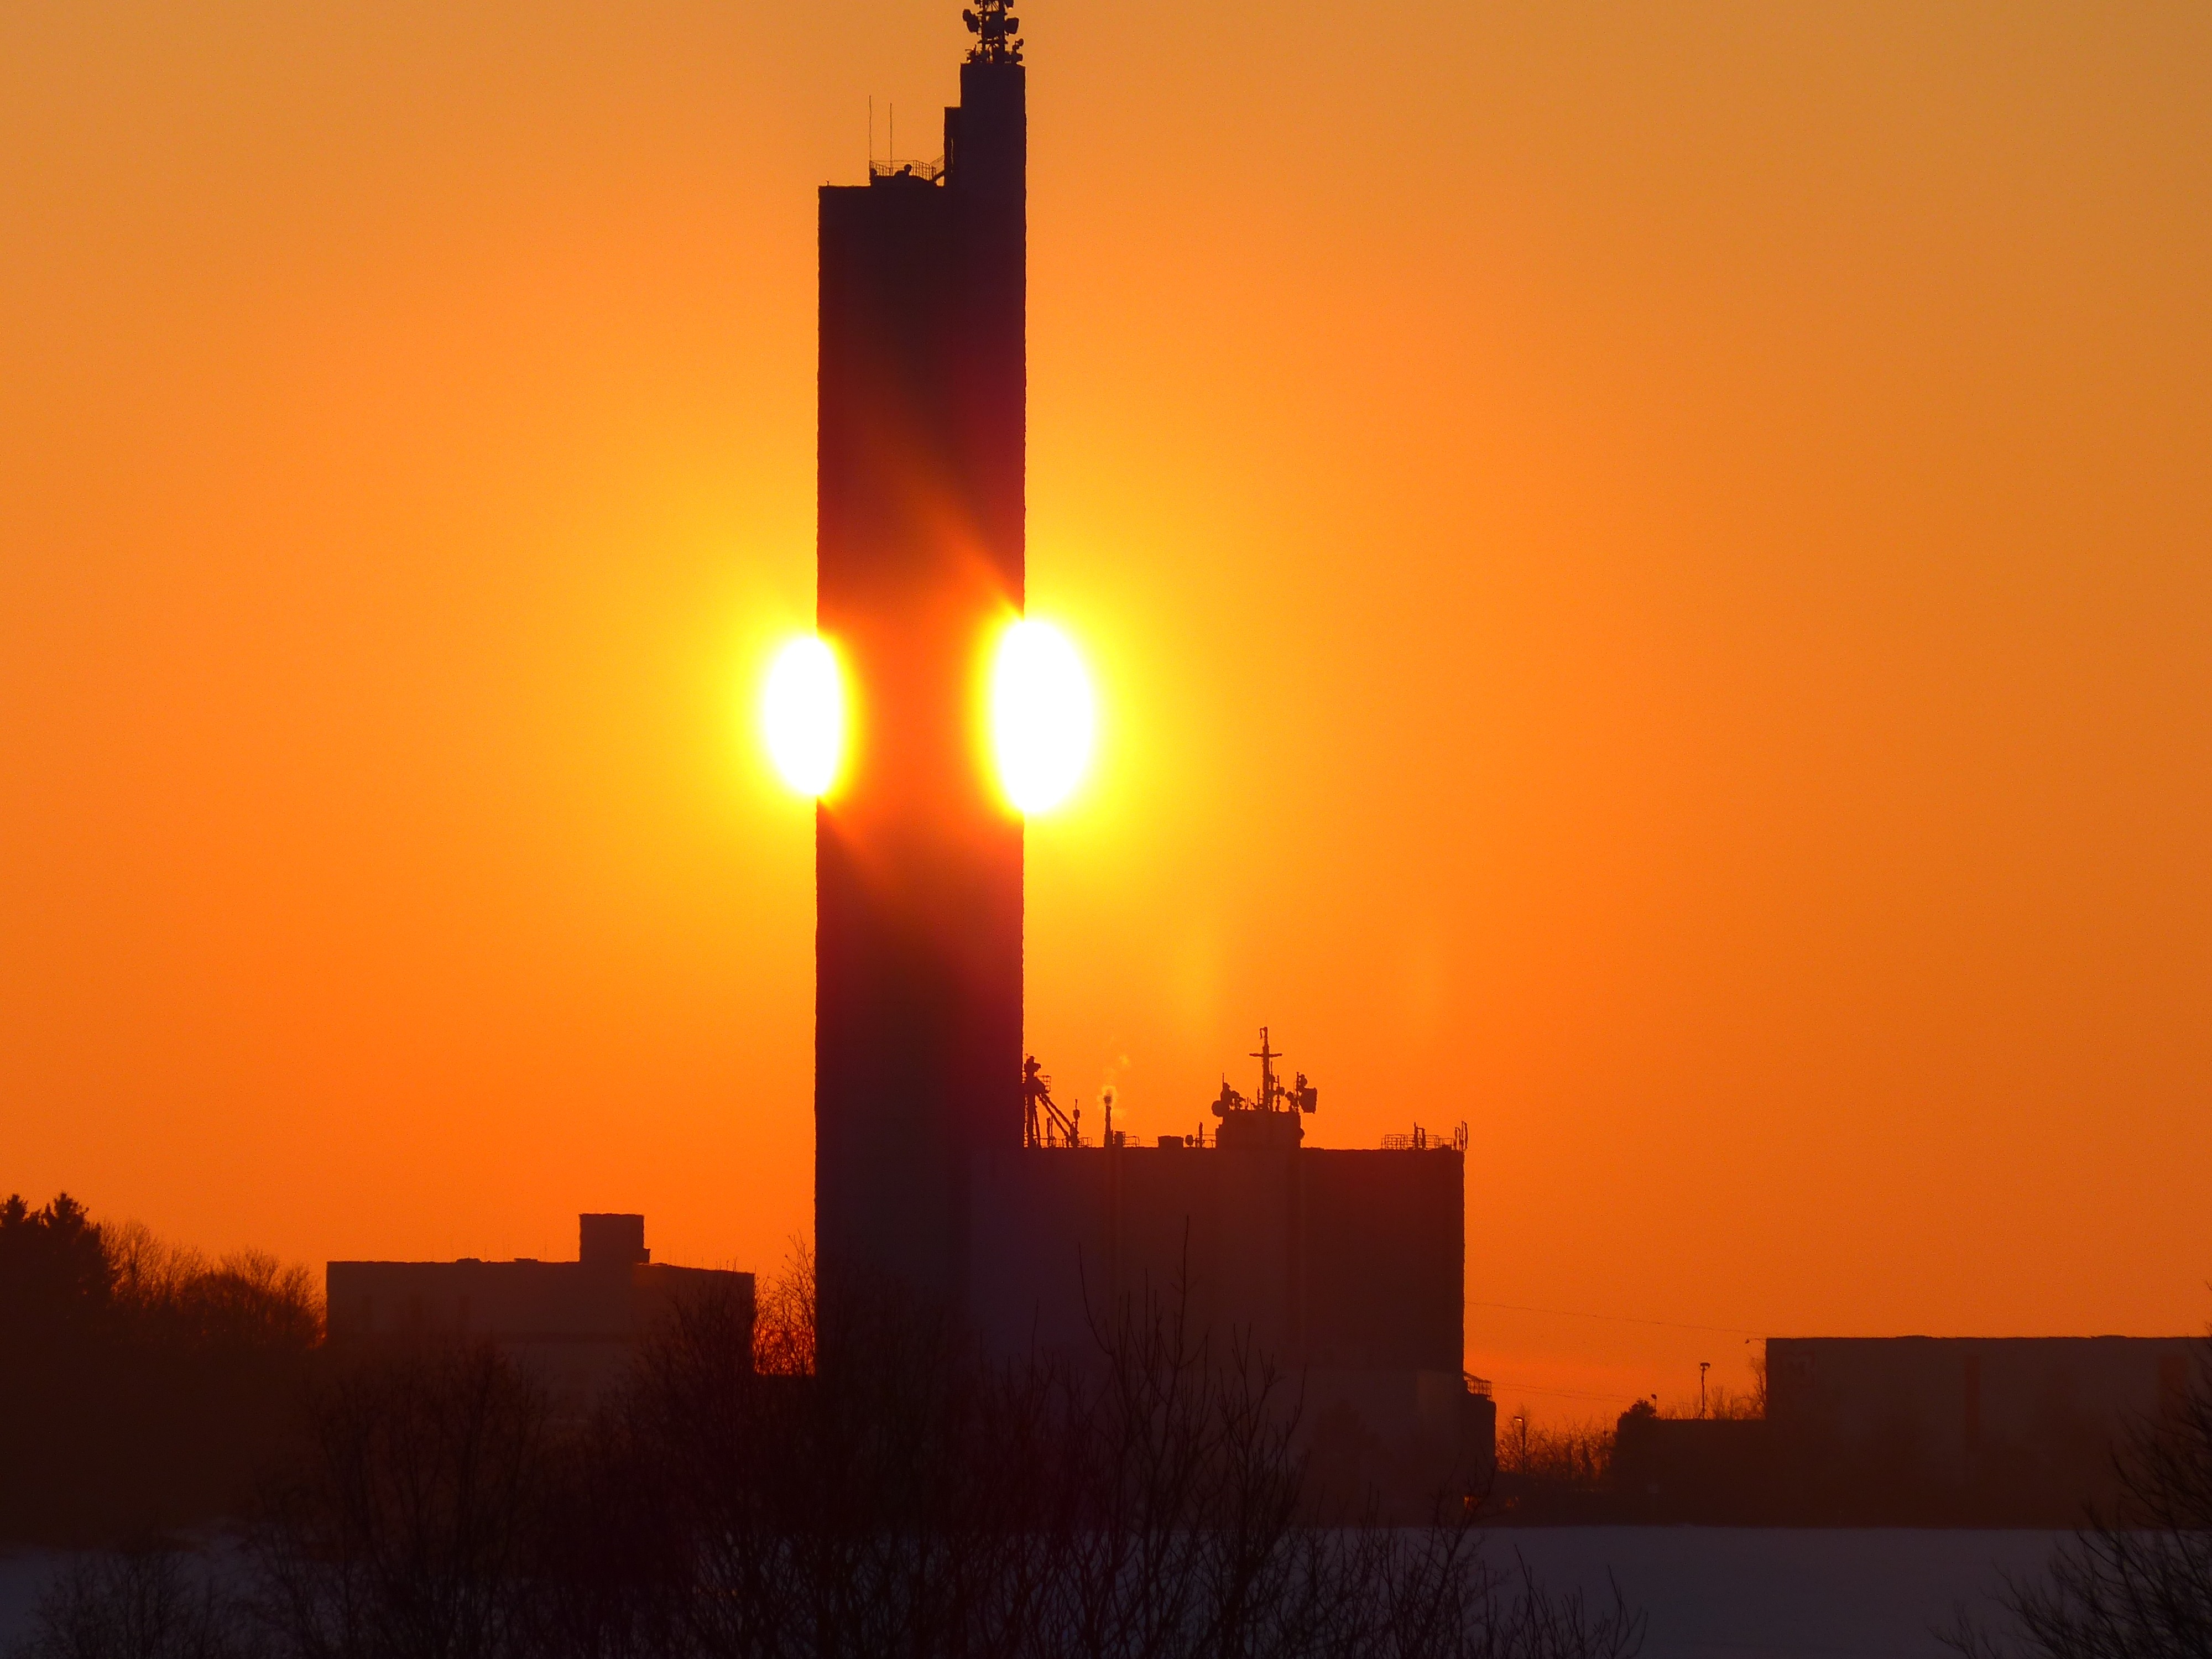
horizon, record, architecture, sky, sun, sunrise, sunset, skyline, sunlight, morning, building, dawn, dusk, evening, orange, tower, memory, glow, heat, farbenpracht, farbenspiel, silo, fiery, half, ulm, afterglow, natural phenomenon, cut in half, swabian alb, flour mill, world record, grain silo, schapfe mill, jungingen, highest grain silo, german architecture award, sonnenkugel, yellow sau